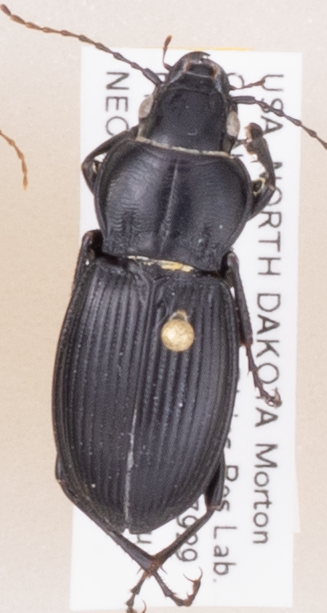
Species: Cyclotrachelus torvus
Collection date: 2019-07-23
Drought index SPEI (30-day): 1.064
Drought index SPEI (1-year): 1.16
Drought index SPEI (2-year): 1.28